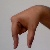
The image shows a hand gesture representing the letter 'Q' in Indian Sign Language.